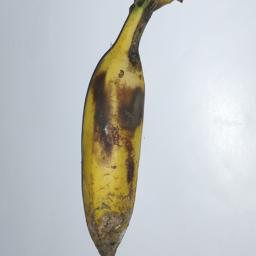
Banana variety: Champa Kola